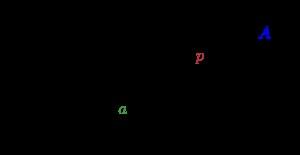
En théorie des automates, un automate à piles emboîtées est un automate fini qui utilise comme mémoire auxiliaire une pile dont les éléments peuvent eux-mêmes être des piles.
Un automate à pile est une machine abstraite utilisée en informatique théorique et, plus précisément, en théorie des automates.